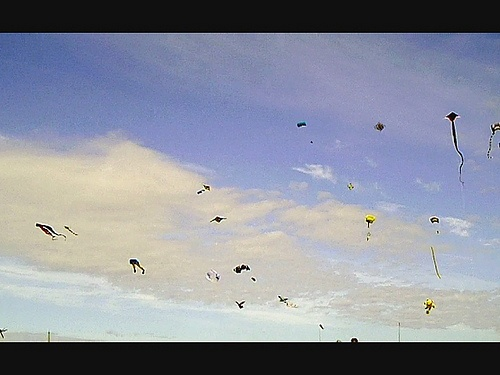
Several kites of different shapes, sizes and colors loose in the sky.
many different types of kites flying in the sky
A blue and cloudy sky full of kites.
A bunch of kites being flown in the sky
A sky filled with lots of flying kites.